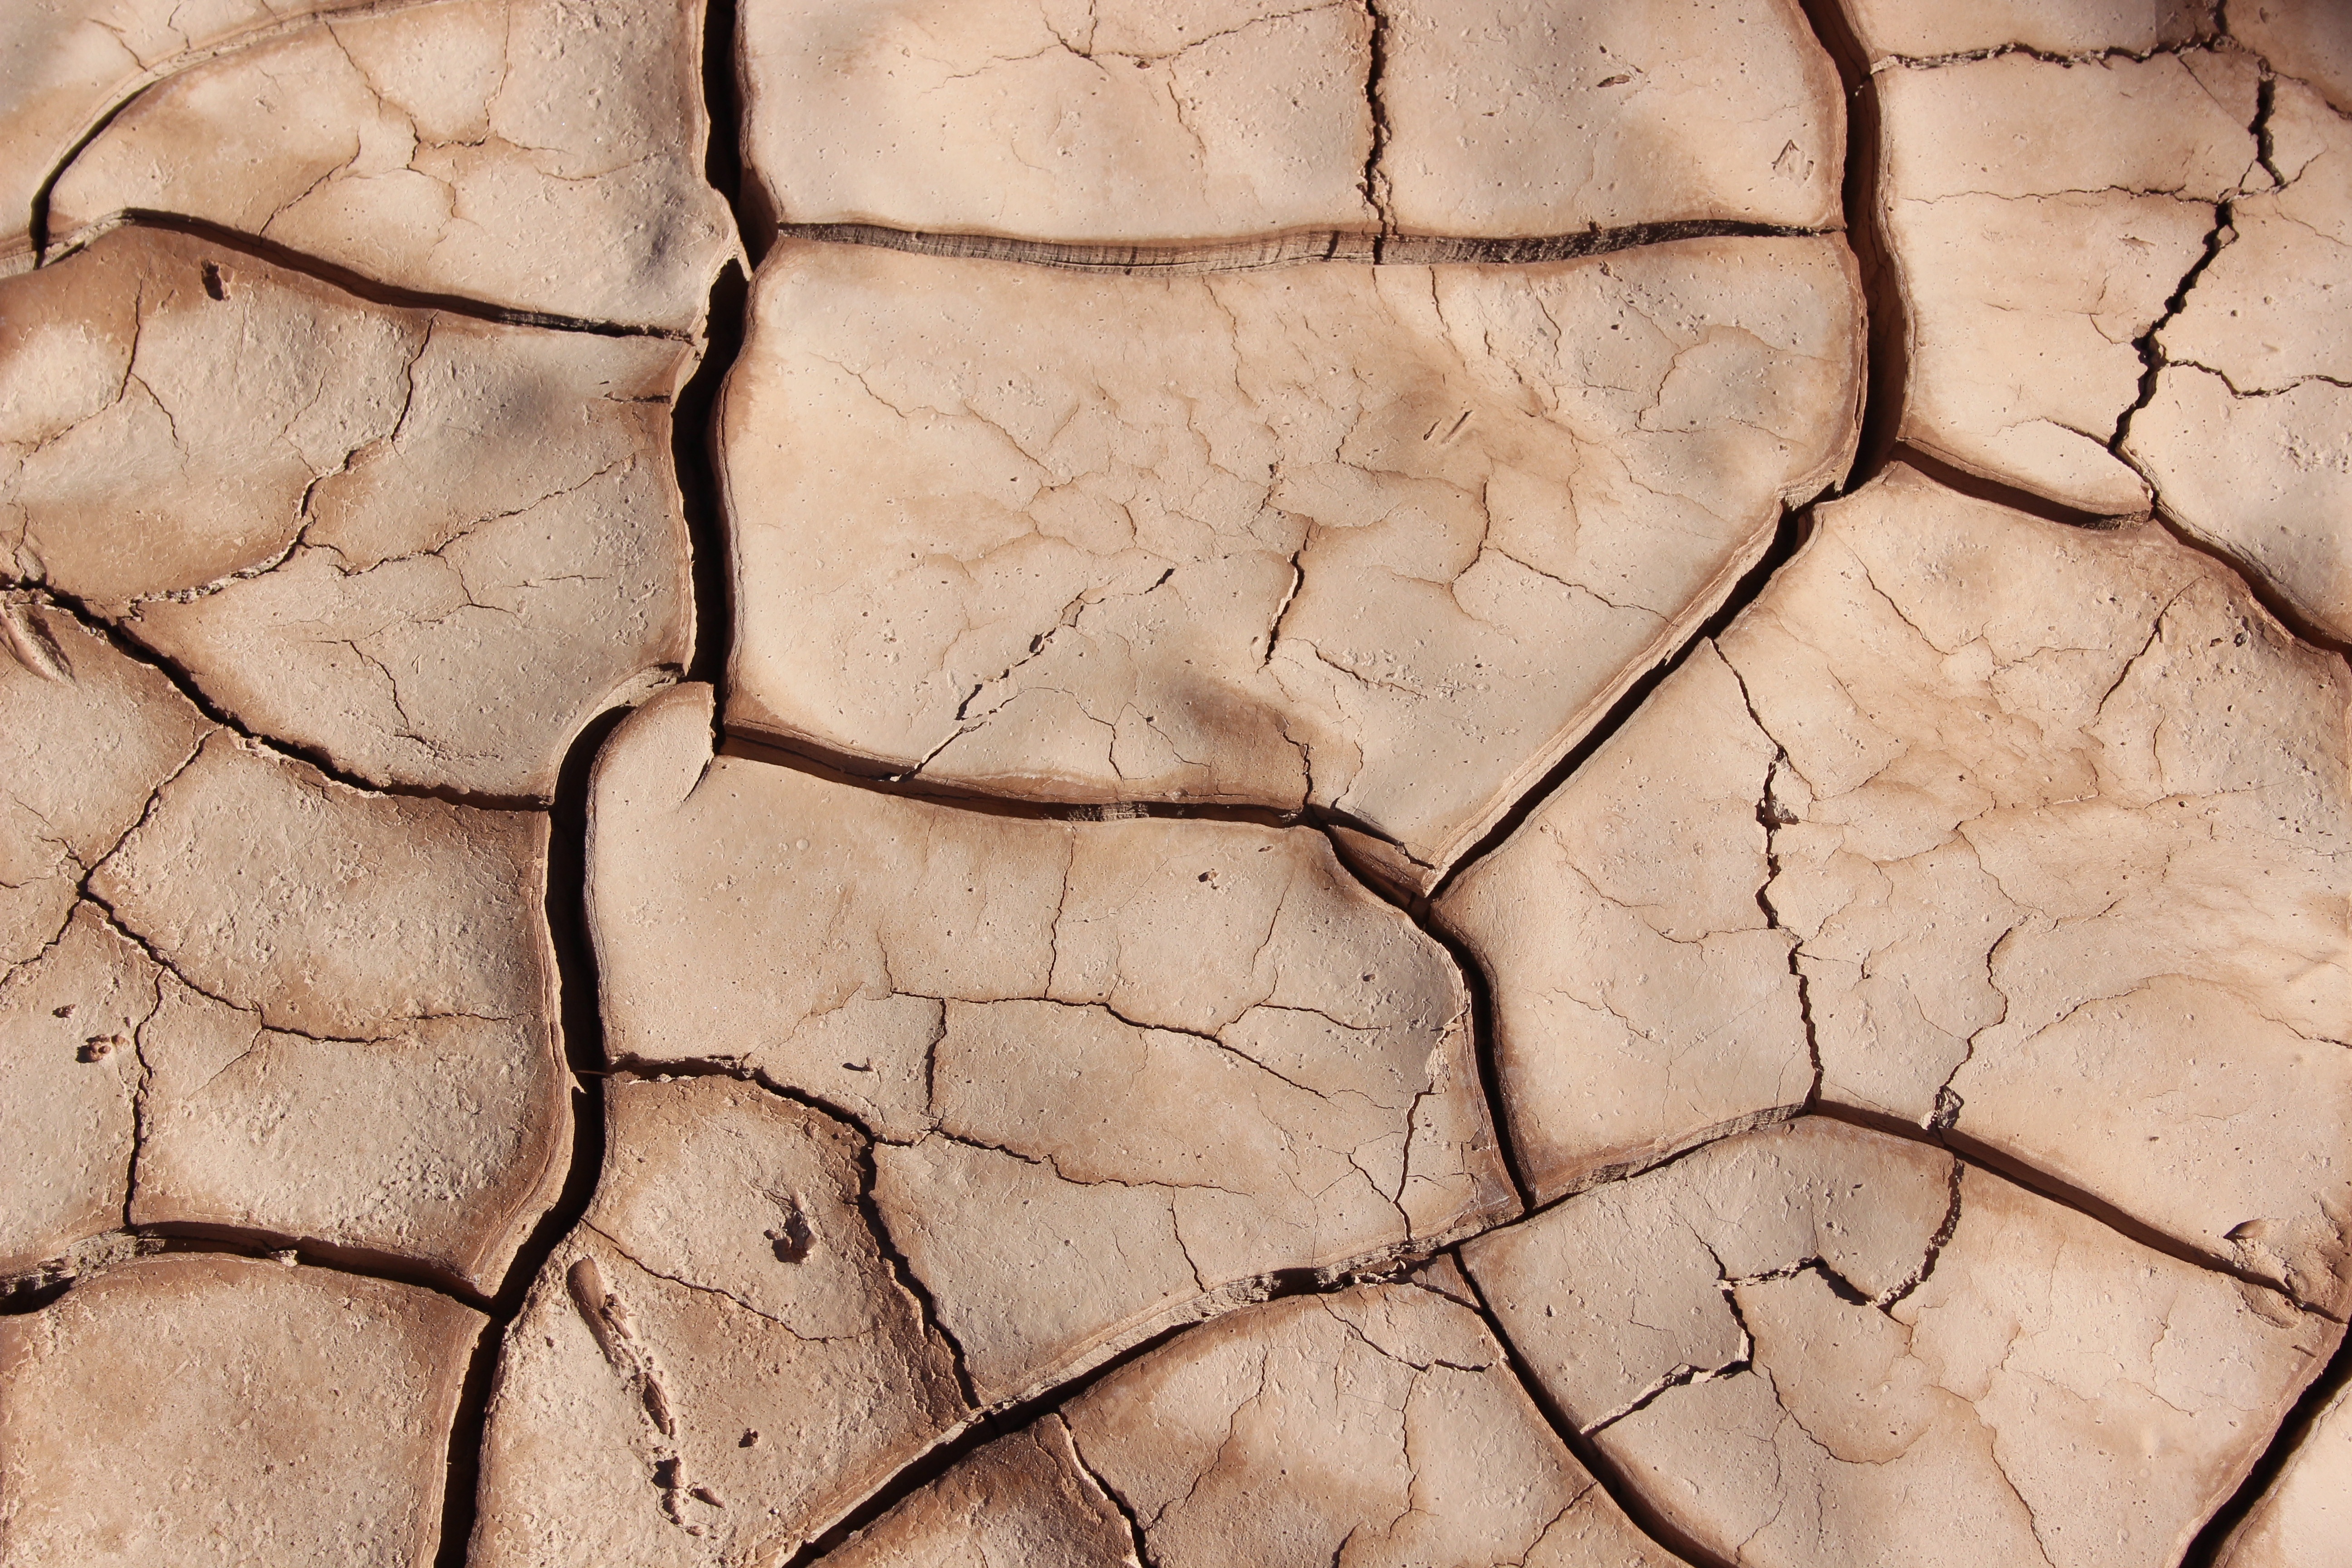
tree, rock, branch, wood, ground, texture, leaf, floor, trunk, wall, dry, pattern, mud, soil, stone wall, terrain, material, surface, cracked, geology, carving, cracks, drought, flooring, flagstone